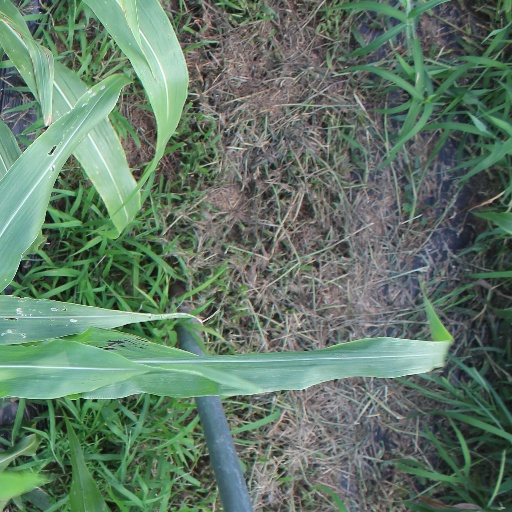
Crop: sorghum